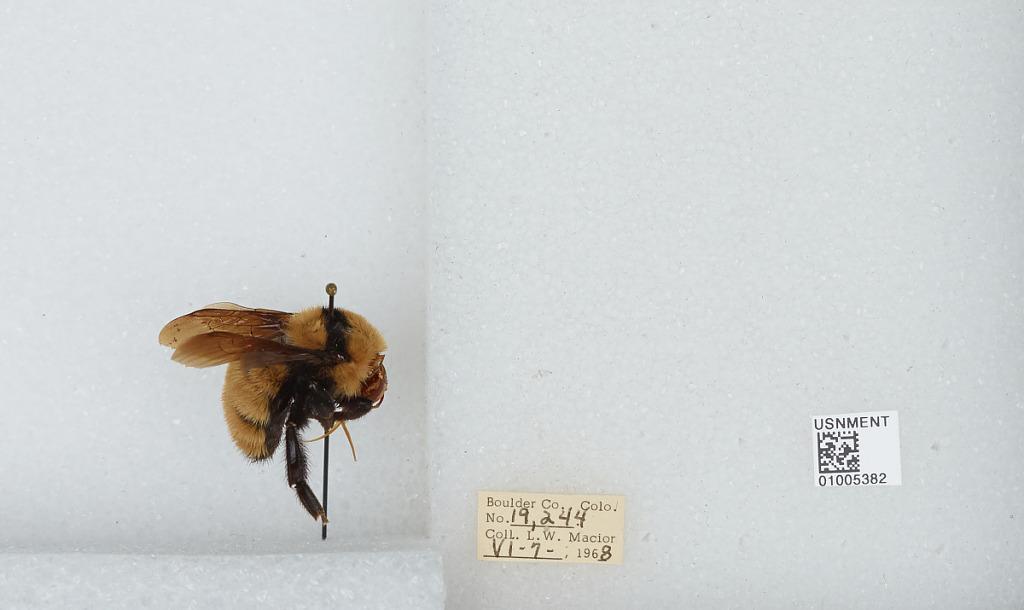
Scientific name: Bombus (Fervidobombus) fervidus fervidus (Fabricius)
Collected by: L. Macior
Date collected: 1968-6-7
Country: United States
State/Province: Colorado
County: Boulder
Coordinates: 40.09, -105.36